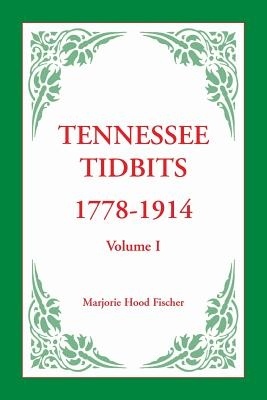
Tennessee Tidbits, 1778-1914, Volume I
This work is an absolute gold mine for anyone who is researching the state of Tennessee. The compiler has gone to the Court Minutes to dig out all the gems of genealogical information. In many cases, this is the only record that exists to show birth dates, death, divorce, naturalization, and much more. Most of the court minutes have no index, or at best only a partial index, so it took a page-by-page reading to find this information. Included in Volume One are records from Blount, Davidson, Dickson, Fayette, Giles, Greene, Hardin, Haywood, Hickman, Humphreys, Lincoln, Putnam, Rutherford, Washington and Williamson Counties. If you don't have ancestors in these counties, this book can still help you. There are references to people in many other counties and in many states. They show relationships and migration paths. This series encompasses the dates 1778-1914, but individual volumes may not contain records for the entire time span. Author: Marjorie Hood Fischer ISBN-10: 0788446231 ISBN-13: 9780788446238 Publisher: Heritage Books Language: English Published: 12/07/2015 Pages: 546 Format: Paperback Weight: 1.59lbs Size: 9.00h x 6.00w x 1.10d
Brand: Marjorie Hood Fischer
Category: Arts & Entertainment > Hobbies & Creative Arts > Musical Instruments > Percussion > Hand Percussion > Hand Drums > Cajons > Flamencos Cajons